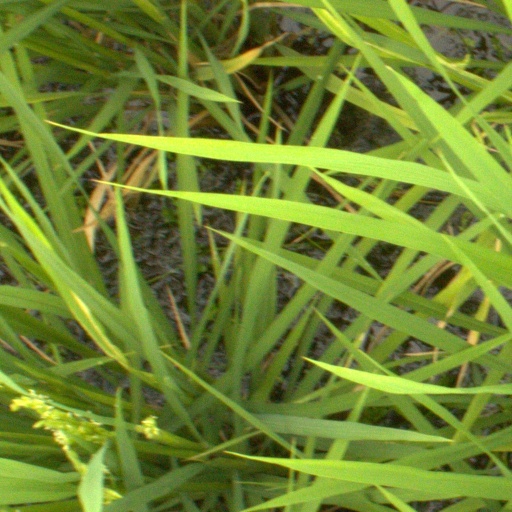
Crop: rice